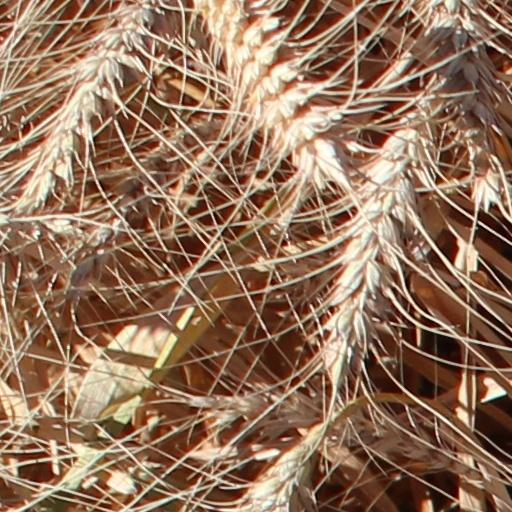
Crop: wheat